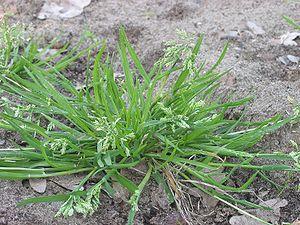
Cette liste de Tracheophyta de Bosnie-Herzégovine, ainsi que d’espèces introduites est un aperçu incomplet d’espèces de mousses, de fougères, de gymnospermes et d’angiospermes citées dans la littérature disponible en langues bosniaque, croate, serbe et serbo-croate. Cet aperçu n’inclue pas des espèces cultivées ni celles occasionnellement introduites.
Le pâturin annuel est une espèce de plantes monocotylédones de la famille des Poaceae.